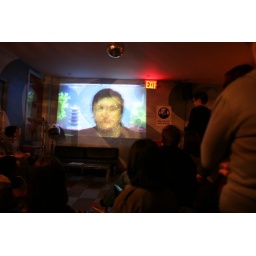
The twinkly video was caused by the wall of the bar, not because the DVD is poor.